Beth Brennan

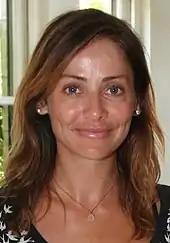
Imbruglia left the show because she was disappointed with scripts.

Imbruglia found being a celebrity uncomfortable and when she became disappointed by the scripts given to her, she asked the producers to write her out. In another interview, Imbruglia stated "sometimes I think 'give me my life back!' I do have a problem with it. Before "Neighbours" I was the same as any other kid. But people often can't make the distinction between the person and the character." In the episodes leading to her departure, Beth is offered an apprenticeship in Perth. Brad is upset at the prospect of her being so far away and asks her to marry him. Their family and friends are excited and begins to make arrangements. This overwhelms the couple and they make secret plans to elope. When Brad's family discover their plan, they track them down to a bus terminal. They convince them to return to Ramsay Street and marry in front of their friends. Imbruglia's departure storyline coincided with Michaelson's and it featured Beth and Brad deciding to move to Perth after their wedding. Typical to their characterisation, Beth already has a new job planned for her in Perth but Brad does not. Imbruglia briefly reprised the role for three weeks in 1994. The storyline saw Beth return to Erinsborough to meet Gaby Willis's (Rachel Blakely) newborn son. Beth also announces that she is pregnant with her first child. Imbruglia turned down an offer to return full-time, but she said she was open to making a few guest appearances. In 1997, Imbruglia revealed that she had no creative control over what happened to Beth. In 1998, Imbruglia stated that after leaving "Neighbours", she spent twelve months feeling "bitter and twisted" about the creative differences she experienced with the show's production. Imbruglia revealed that her opinion of her "Neighbours" experience had changed, recalling "fond memories" and being grateful that the show helped to begin her career.